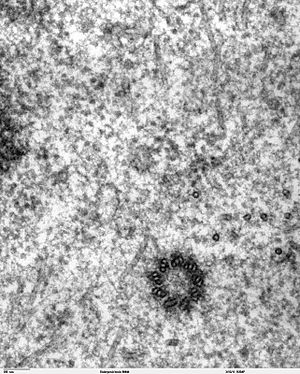
Centriole
Centriole i væv i et 11,5 dage gammelt musefoster.
Centriolerne er to cylindriske organeller, bestående af korte mikrotubuli, der befinder sig lige uden for kernemembranen indtil metafasen, den anden af Mitosens fire faser, hvor kernemembranen opløses.